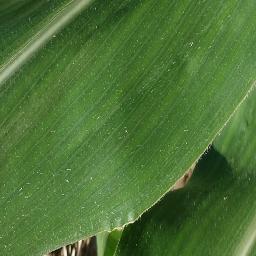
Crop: corn
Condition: (maize)_healthy